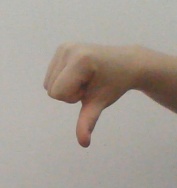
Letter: waw